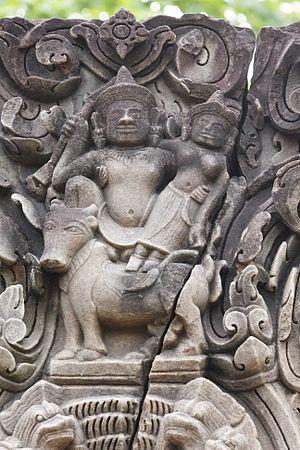
Prang Song Phi Nong, Thaïlande
Le Prang Song Phi Nong est un temple khmer situé en Thaïlande, dans le parc historique de Sri Thep.